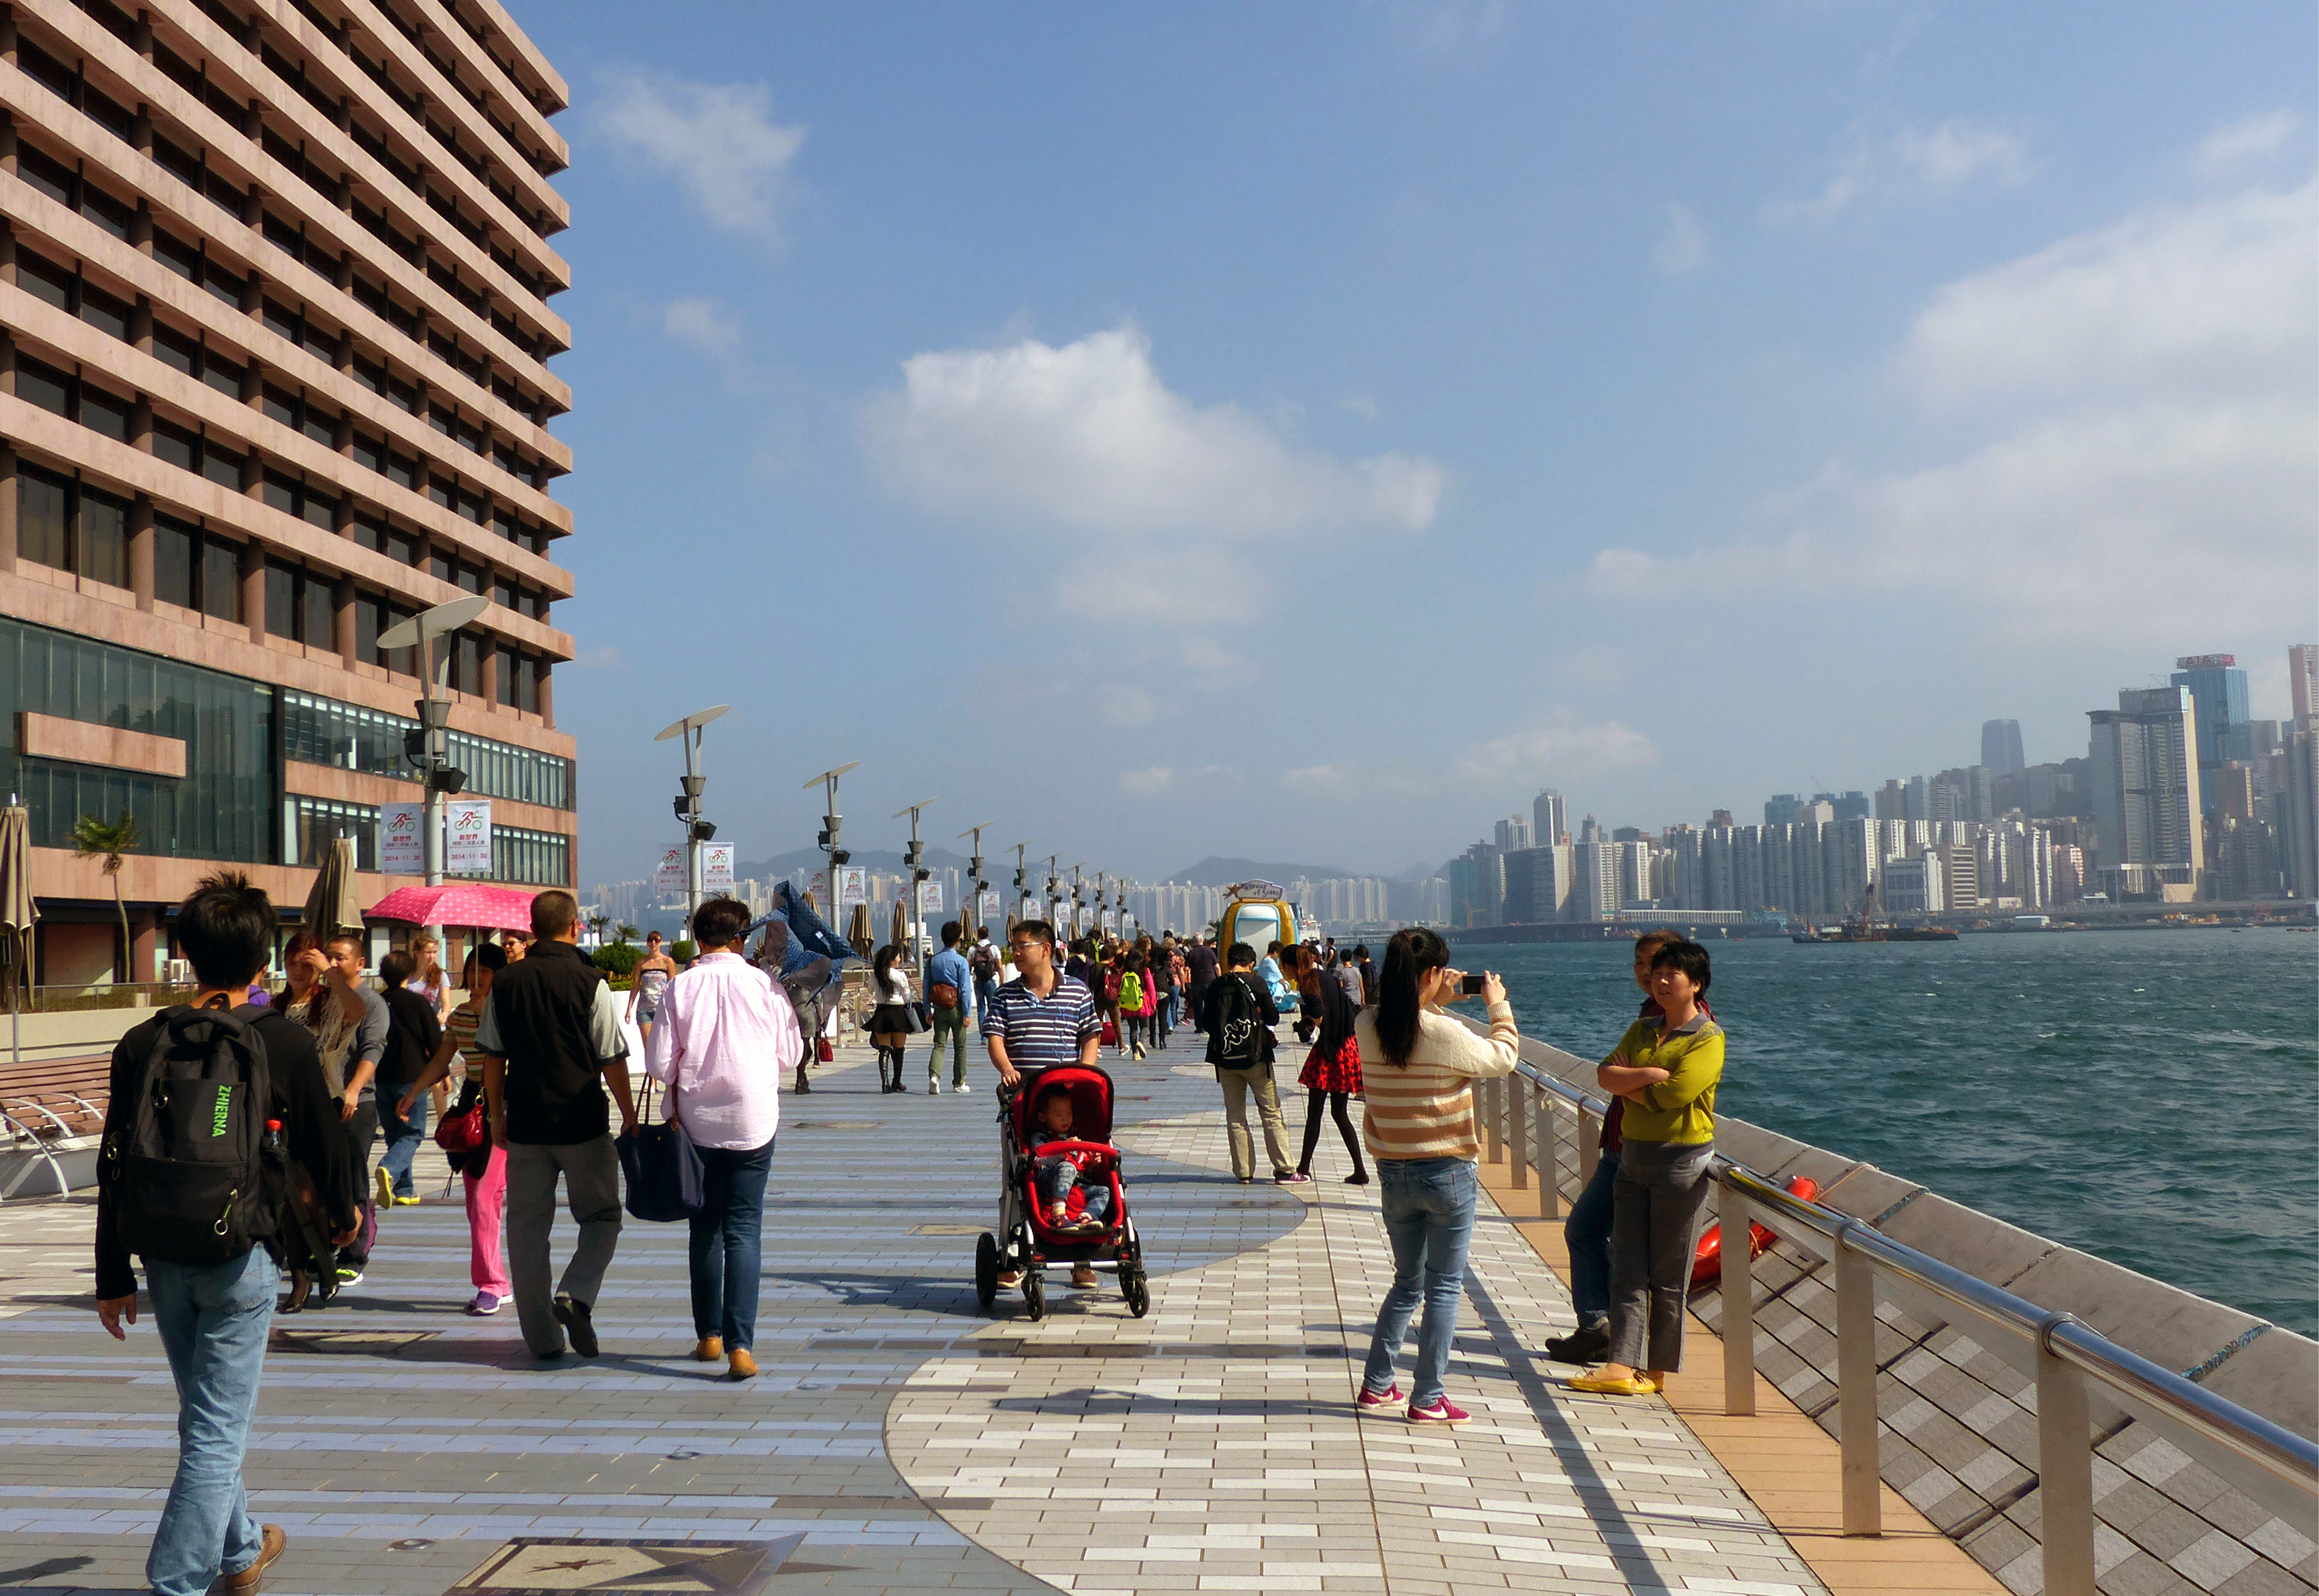
pedestrian, boardwalk, city, walkway, downtown, plaza, asia, tourism, town square, promenade, lumixfz200, bridgecamera, hongkong, china, tsimshatsui, tours